I. Y. Yunioshi

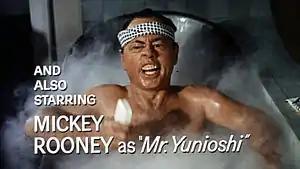
The introduction of Mickey Rooney's performance of I. Y. Yunioshi in the theatrical trailer for "Breakfast at Tiffany's".

I. Y. Yunioshi is a fictional character in Blake Edwards's 1961 American romantic comedy film "Breakfast at Tiffany's", which George Axelrod adapted for the movie based on the 1958 novella of the same title by Truman Capote. The character in the film is significantly different from the character as presented in Capote's original novella, and the film version of Mr. Yunioshi, as portrayed by Mickey Rooney, has been the subject of extensive critical commentary and review since its theatrical release due to its use of ethnic stereotypes.